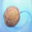
Label: ray